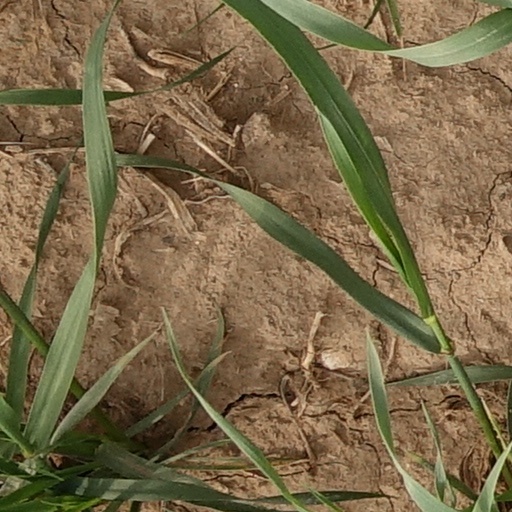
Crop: wheat